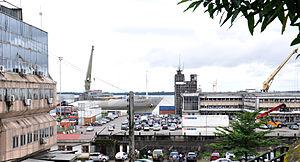
Port autonome de Douala This is a photo of a monument in Cameroon identified by the ID LT10
Liste de monuments du Cameroun.
Le Port autonome de Douala est une entreprise propriétaire du premier port en activité du Cameroun, le port de Douala. Cette entreprise appartient à l'État Camerounais. Il est situé dans l'estuaire du Wouri sur la côte littorale et donne sur l'Océan Atlantique.
Bonanjo est un quartier administratif et résidentiel de la commune d'arrondissement de Douala I, subdivision de la ville de Douala.